South Western Railway zone

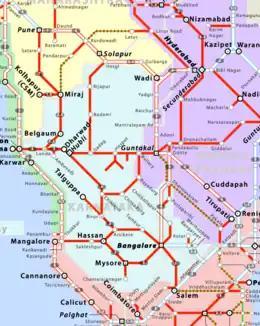
Map of South Western Railway zone (in Cyan)

South Western Railway covers most of the railway lines in the state of Karnataka and Goa except the Konkan Railway line, parts of Sri Sathya Sai district and Chittoor district in Andhra Pradesh, Krishnagiri district, parts of Dharmapuri district and Tirupathur district of Tamil Nadu and parts of Sangli district and Solapur district of Maharashtra. SWR also operates and maintains Mangalore–Hassan–Mysore line railway track.